Ernst Rudolf Vogenauer

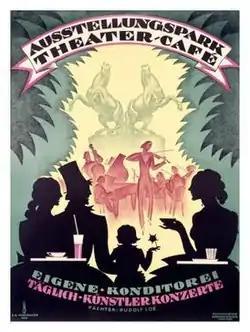
Poster "Ausstellungspark Theatre-Cafe"

In spite of his respect for the Old Masters, he had an open mind about art and was attracted by futurism, cubism, and expressionism with regard to his official work for the National Printing Office of Berlin, and to avoid trouble, he often preferred to mark some of his private artistic works with the special signature "Saturn". His artistic friends were mainly Binder, Peter Kraemer (1896–1972), son of an American Bavarian painter also named Peter Kraemer and Carl Johann Rabus (1898–1983), a German expressionist painter. Carl Rabus made a self-portrait with Vogenauer (circa 1927 to 1937) titled: "Zwei Freunde, Selbst mit Ernst Vogenauer" ("Two friends, Ernst Vogenauer and I"). Today this oil painting is in the private collection of Gerhard Schneider. After World War II, Vogenauer became an art teacher in the High Art School of Berlin-Weissensee, in East Germany.